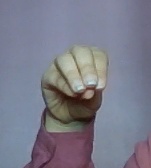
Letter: ha